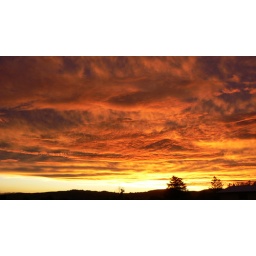
Fiery clouds at sunset, view from our balcony in Taupo, New Zealand. Sprinted home to get this shot!